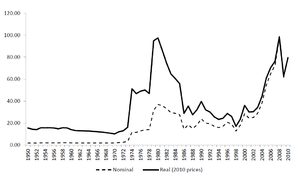
Nordsøolie / Teknologisk udvikling / Økonomi
Udvikling i olieprisen i US$ 1950-2010.
Nordsøolie er en samlet betegnelse for forekomster af kulbrinter under Nordsøens bund. De første oliefelter i Nordsøen blev opdaget i begyndelsen af 1960'erne, og siden da har alle lande rundt om Nordsøen iværksat indvinding af de værdifulde råstoffer. Produktionen af olie toppede i 1999 med en dagsproduktion på over 1 mio m³, mens dagsproduktionen af gas nogle år senere nåede tæt på 1 mia m³. Siden da har produktionen været jævnt aftagende.